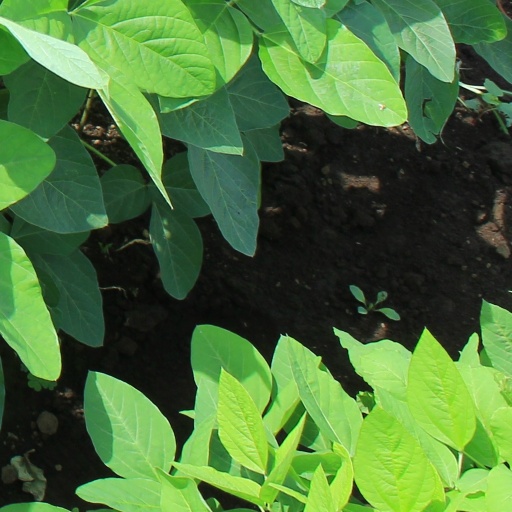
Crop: soybean